Adeel A. Butt

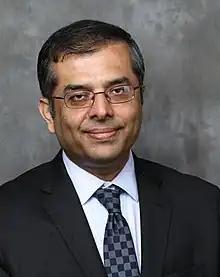
Butt in 2022

Adeel Ajwad Butt is a Pakistani–American infectious diseases physician, Professor of Medicine and Population Health Sciences at the Weill-Cornell Medical College